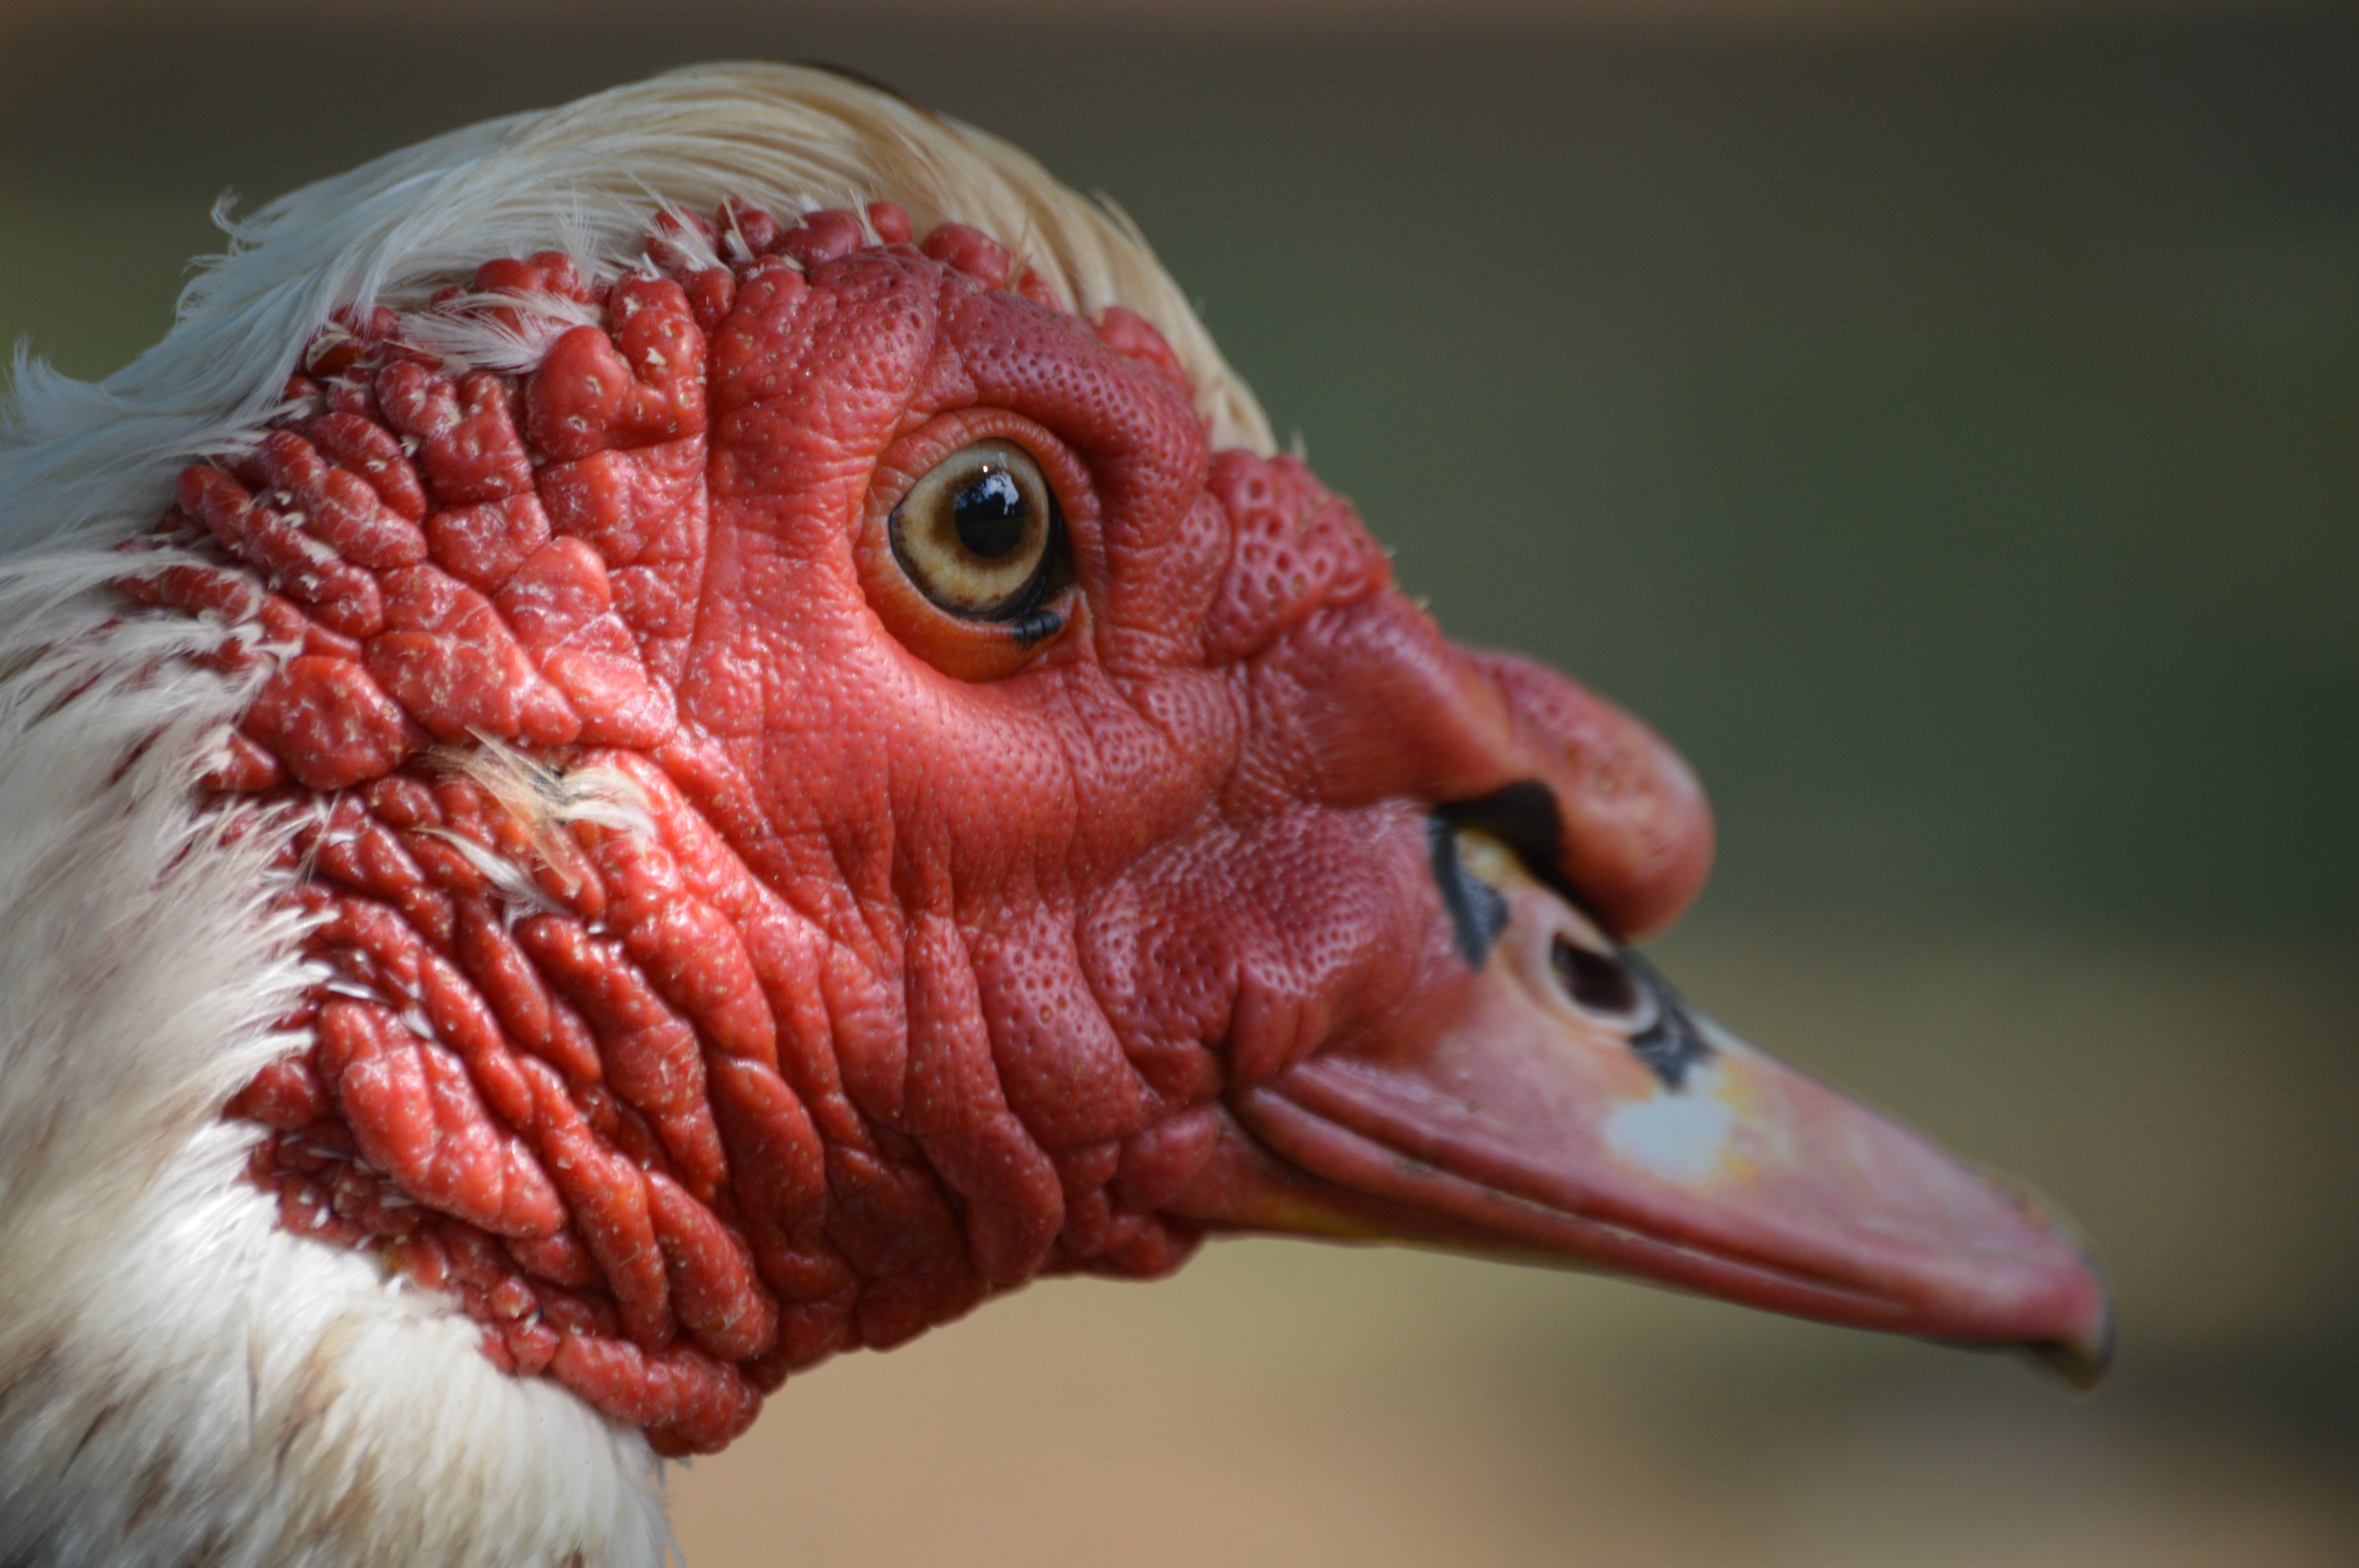
nature, bird, wing, white, animal, wildlife, portrait, red, beak, closeup, close, feather, fowl, avian, fauna, plumage, close up, face, duck, eye, turkey, head, vertebrate, bill, water bird, muscovy, macro photography, comb, wild turkey, domesticated turkey